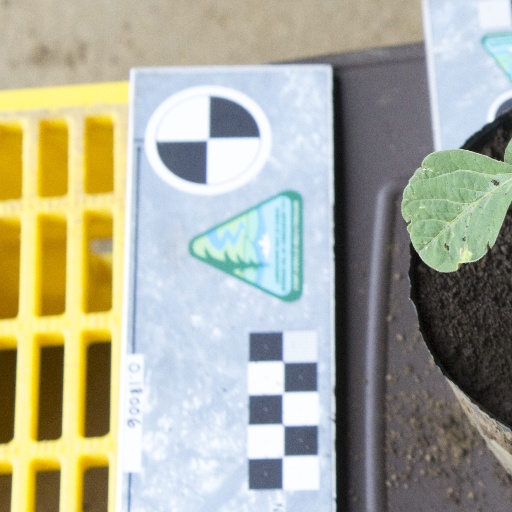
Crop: soybean